Serdar Gözübüyük

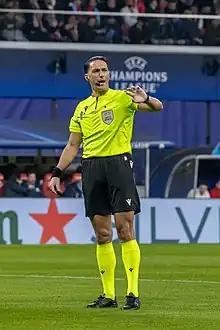
Gözübüyük refereeing in 2023

Serdar Gözübüyük (born 29 October 1985) is a Dutch football referee. He has officiated in 2014 FIFA World Cup qualifiers, beginning with the match between Malta and Italy on 26 March 2013.